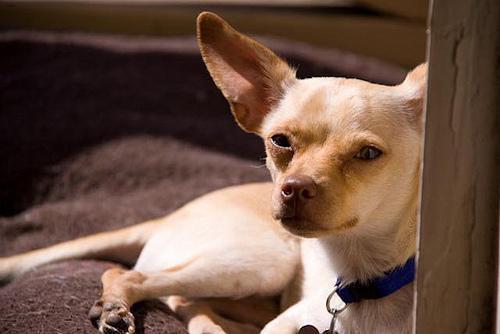
chihuahua